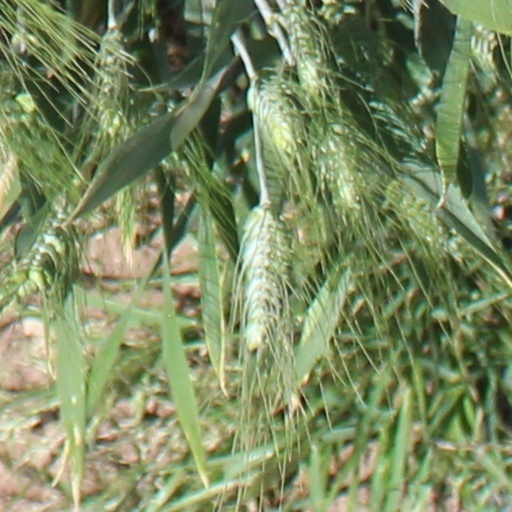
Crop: wheat